Chinatown, Deadwood, South Dakota

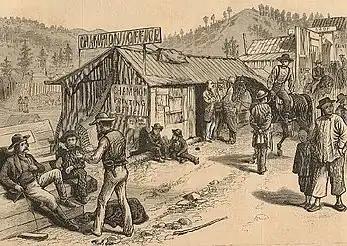
Drawing depicting life in Deadwood, Dakota Territory. The piece also features two Chinese individuals on the right side of the picture.

Deadwood is located at 44°22′36″N 103°43′45″W. The city was named after dead trees that were present in the gulch that it is located in. Deadwood is located in a mountain range called the Black Hills, which are named because of how dark they look from a distance, as they are heavily covered in evergreen trees. The Lakota name for the hills is ""Pahá Sápa"" which means "hills that are black." The mountains within the Black Hills are made of shale, sandstone, limestone, and granite.